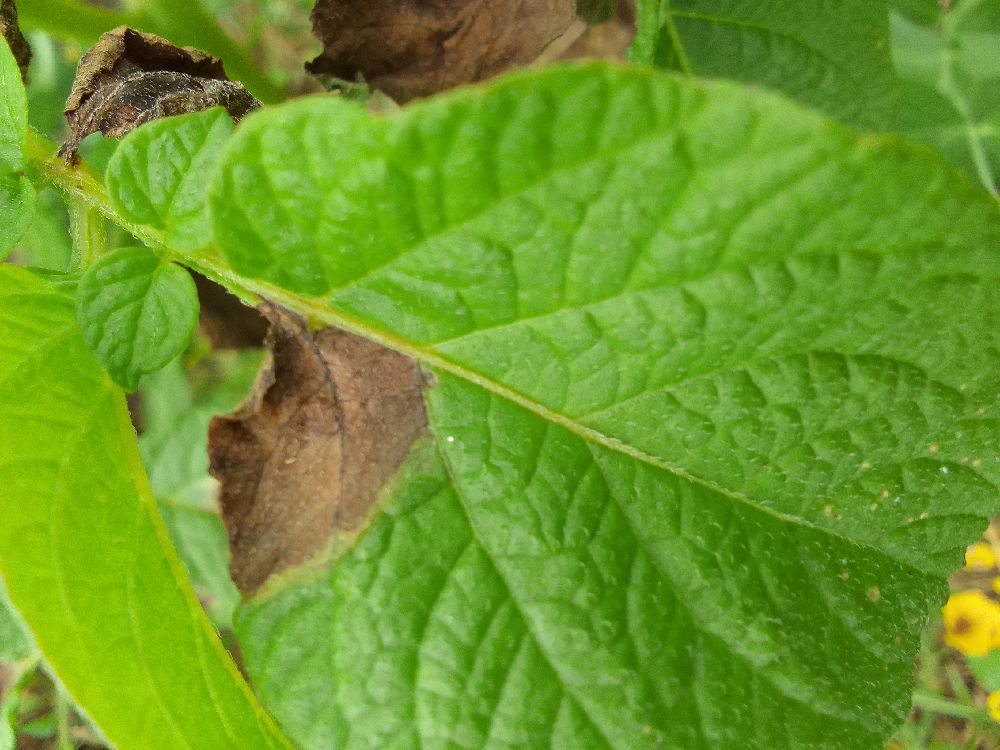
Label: Late blight